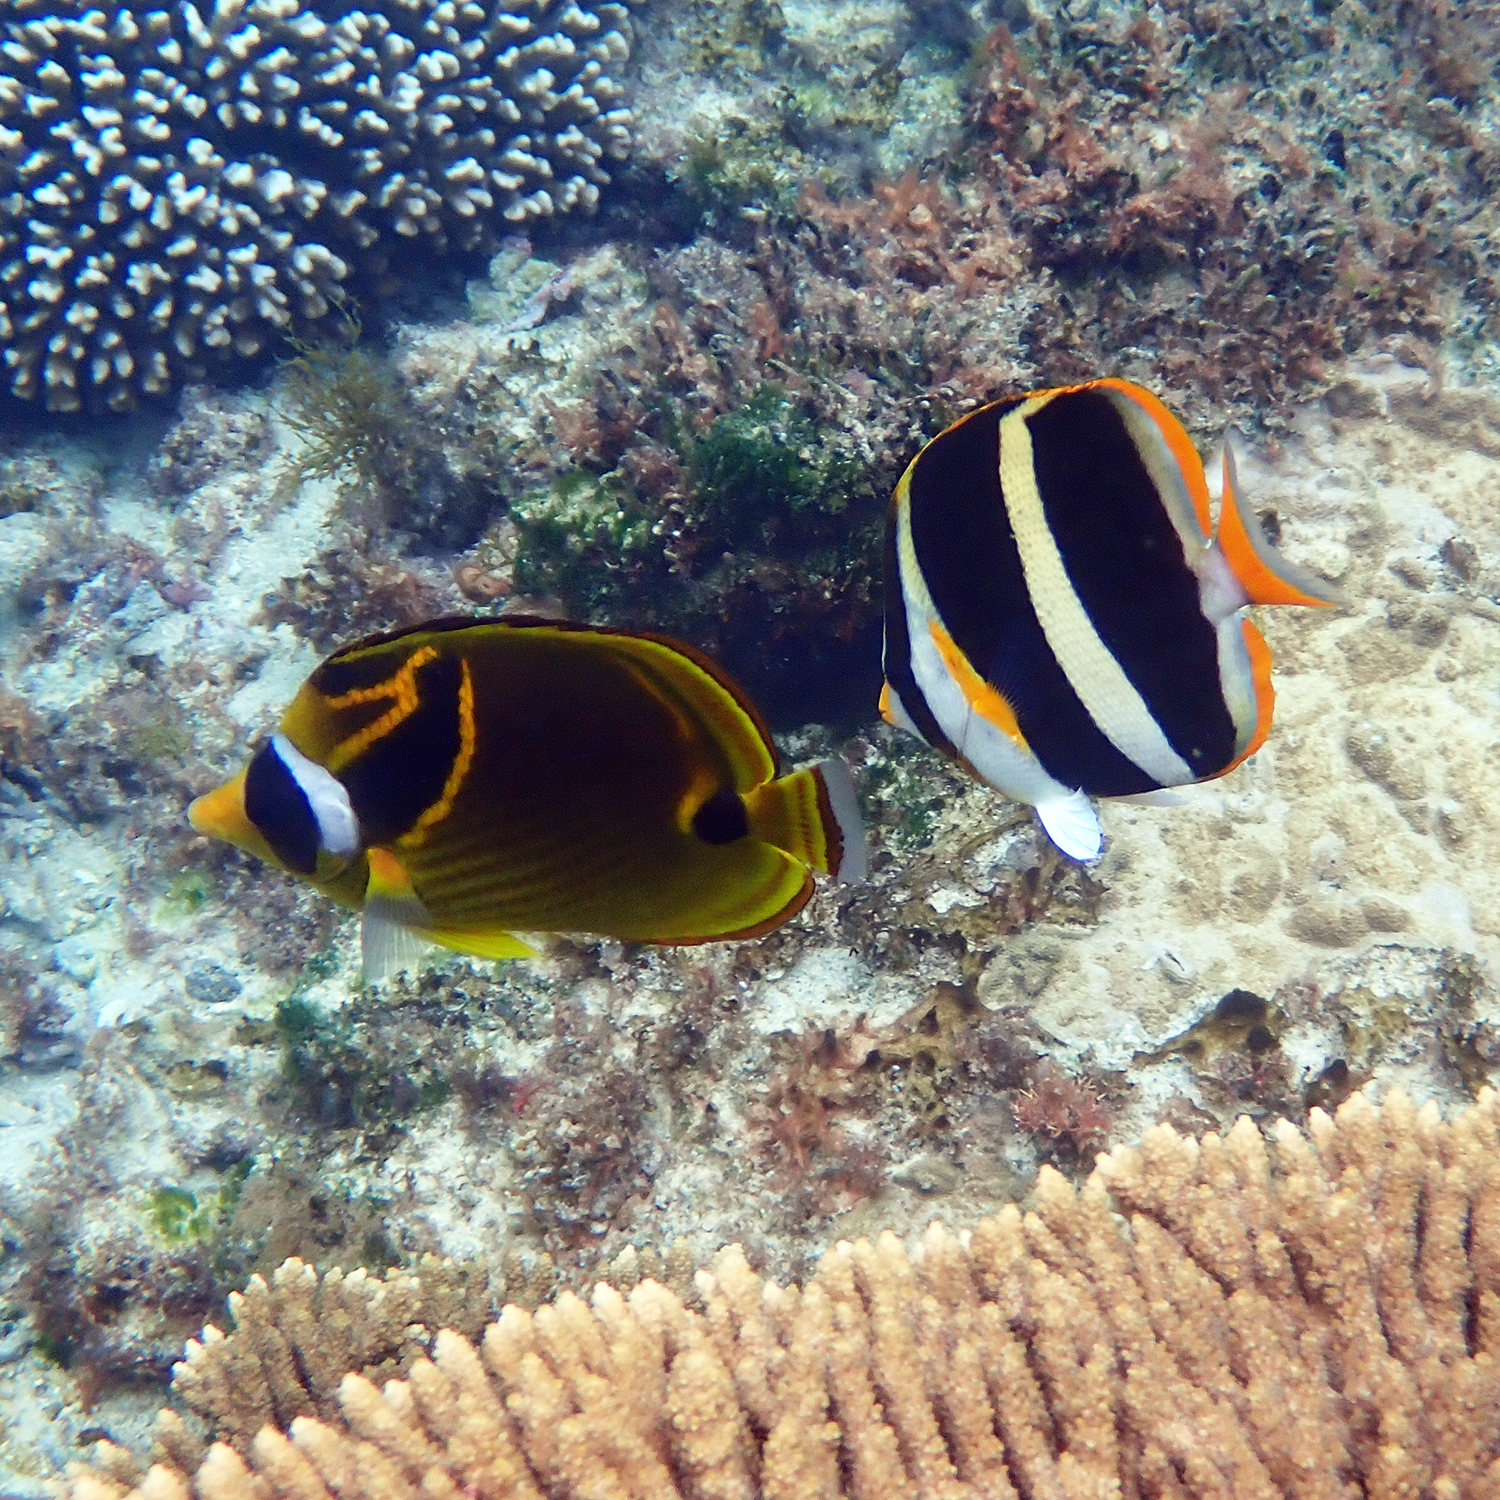
Chaetodon lunula (Raccoon Butterflyfish)